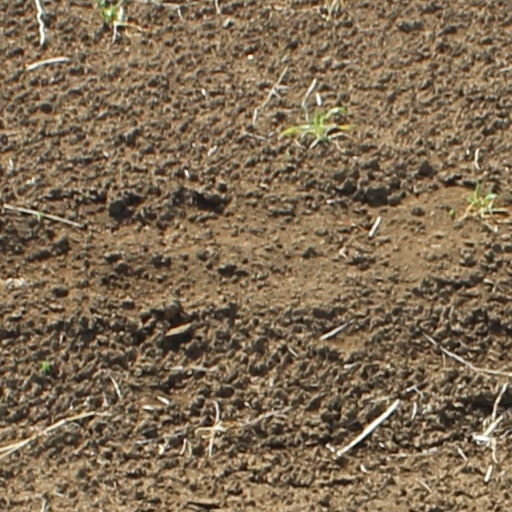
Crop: wheat